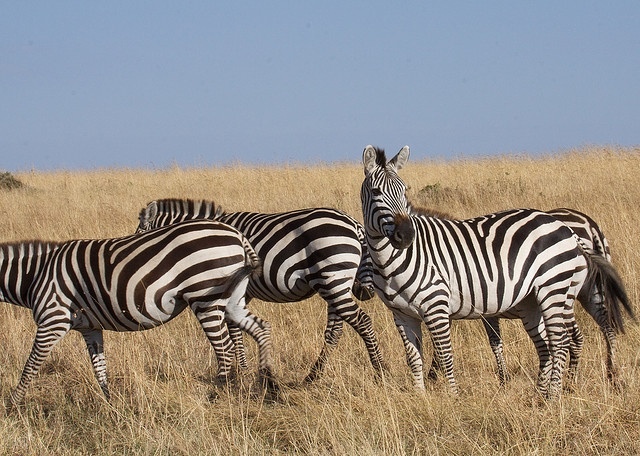
A group of zebras walking in a grassy savanna.
Four zebras walking through a dry grassy field.
A group of zebras stand in a field.
A group of zebras are walking through a field.
some zebras standing together, with one looking in a different direction than the others